Annaka Station

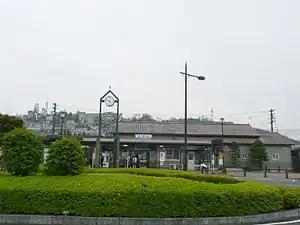
Annaka Station in May 2009

is a railway station in the city of Annaka, Gunma, Japan, operated by the East Japan Railway Company (JR East).